S. Walker's Hotel

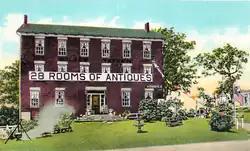
The Tavern in use as an antique store, c. 1948

In the early 1920s, Hewitt's interests began to turn toward antiques. He was familiar with the Irish Hills area, having served a stint at St. Peter's Episcopal Church in Tecumseh. In 1920, he purchased a cottage at Evans Lake and opened an antique shop. In 1922, he purchased both the wooden Walker Tavern and Walker's Hotel. He refurbished the hotel and continued to rent out rooms and run a restaurant on the premises, but he also added an antique shop to the building. In 1926, Chicago Road had been paved, drawing an influx of tourists, and Hewitt realized that the antiques business was a sufficient money-maker. He ceased providing means and rooms and turned to antiques full-time. Here, his influential friends paid off, as both Alex Groesbeck and Henry Ford visited the antique store regularly, with the latter purchasing many items for his Greenfield Village museum. Other clients included University of Michigan football coach Fielding Yost (as well as other UM faculty), and the wife of the poet Robert Frost.